Gaspar Saladino

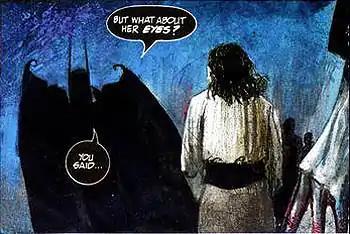
A panel from "" (story by Grant Morrison, art by Dave McKean), showing Saladino's distinctive lettering treatment.

Saladino's default dialoguing style was curvy and naturally enmeshed with the artwork. When producing house ads or cover blurbs, he sometimes altered the standard letterforms in order to interlock letters. One trademark was his use of big, bold, oversized exclamation points.